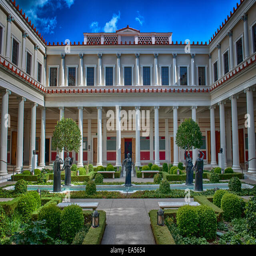
roman structure on a sunny october day